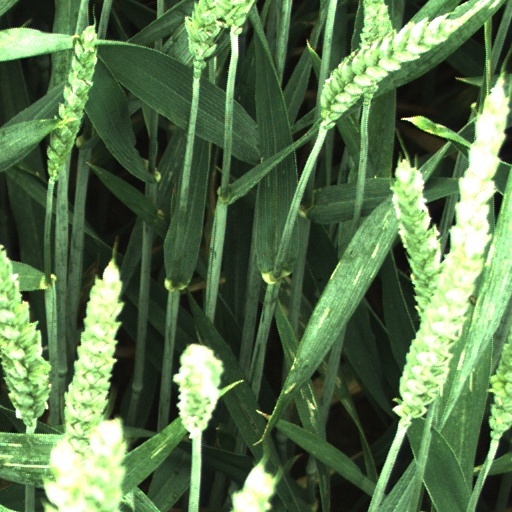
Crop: wheat